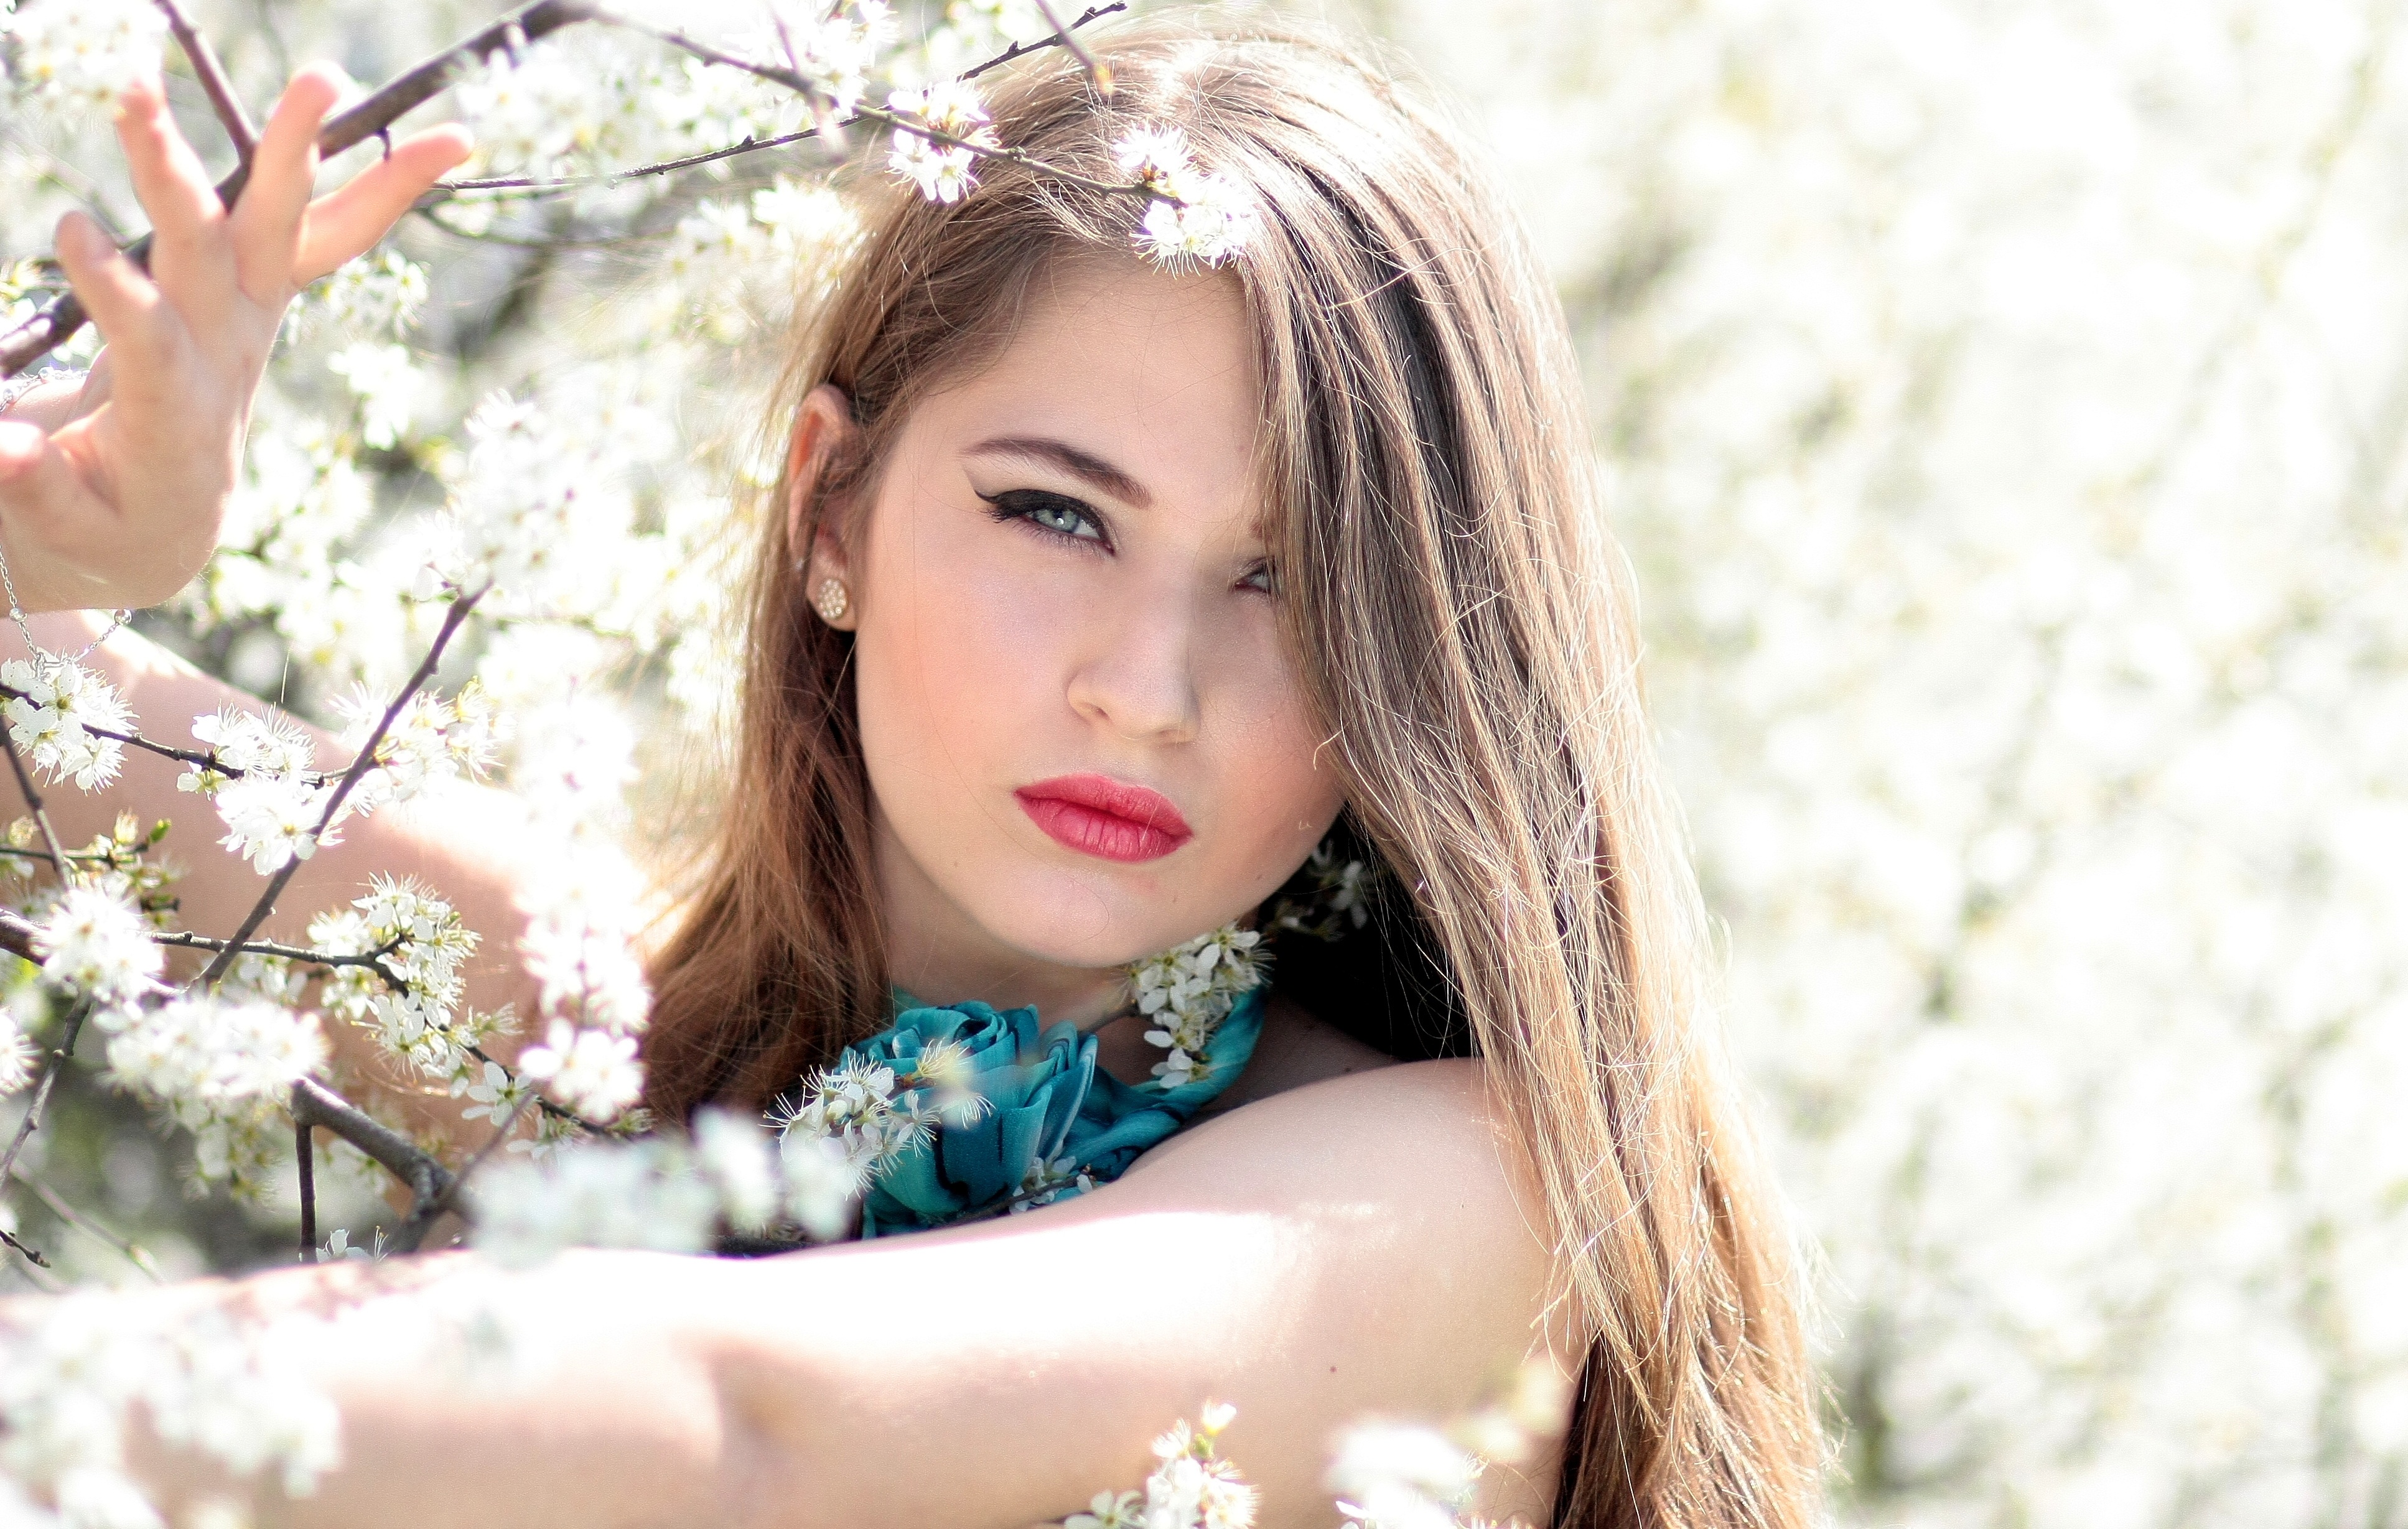
girl, woman, hair, photography, flower, portrait, model, spring, fashion, lady, bride, hairstyle, long hair, flowers, dress, eye, photograph, skin, beauty, blond, blue eyes, photo shoot, brown hair, portrait photography